International Market Place

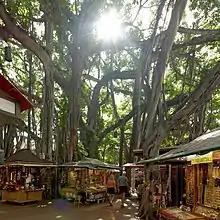
Grand Re-Opening day at the International Marketplace

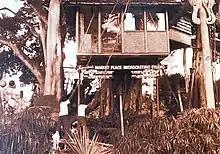
The original treehouse occupied by Donn Beach in the International Marketplace

International Market Place is an open-air shopping center located in Waikīkī on the island of O‘ahu. It first opened in 1956 as a commercial, retail and entertainment center. After closing for complete renovation in 2013, the International Market Place reopened on August 25, 2016. Revenues from the International Market Place directly support The Queen’s Medical Center.